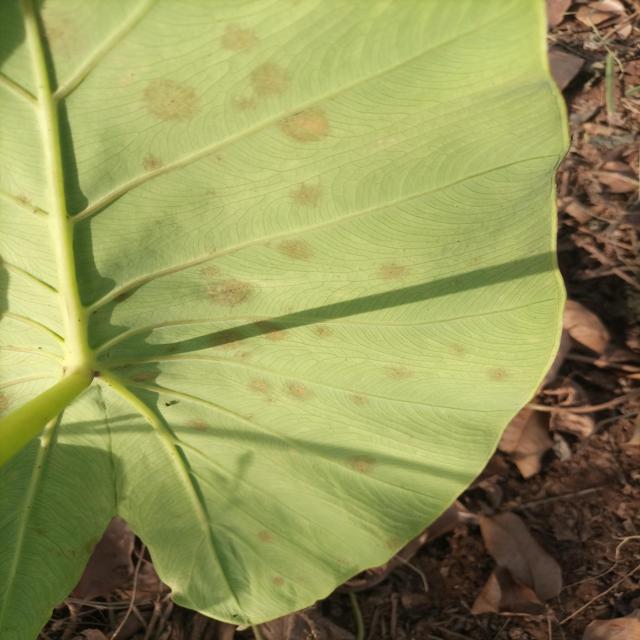
Label: Early_Blight